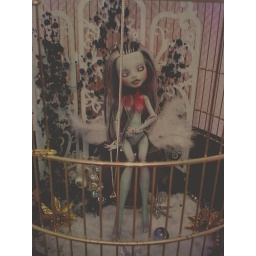
Frankie Stein Monster High Doll custom in a bird cage {melting pot photos}